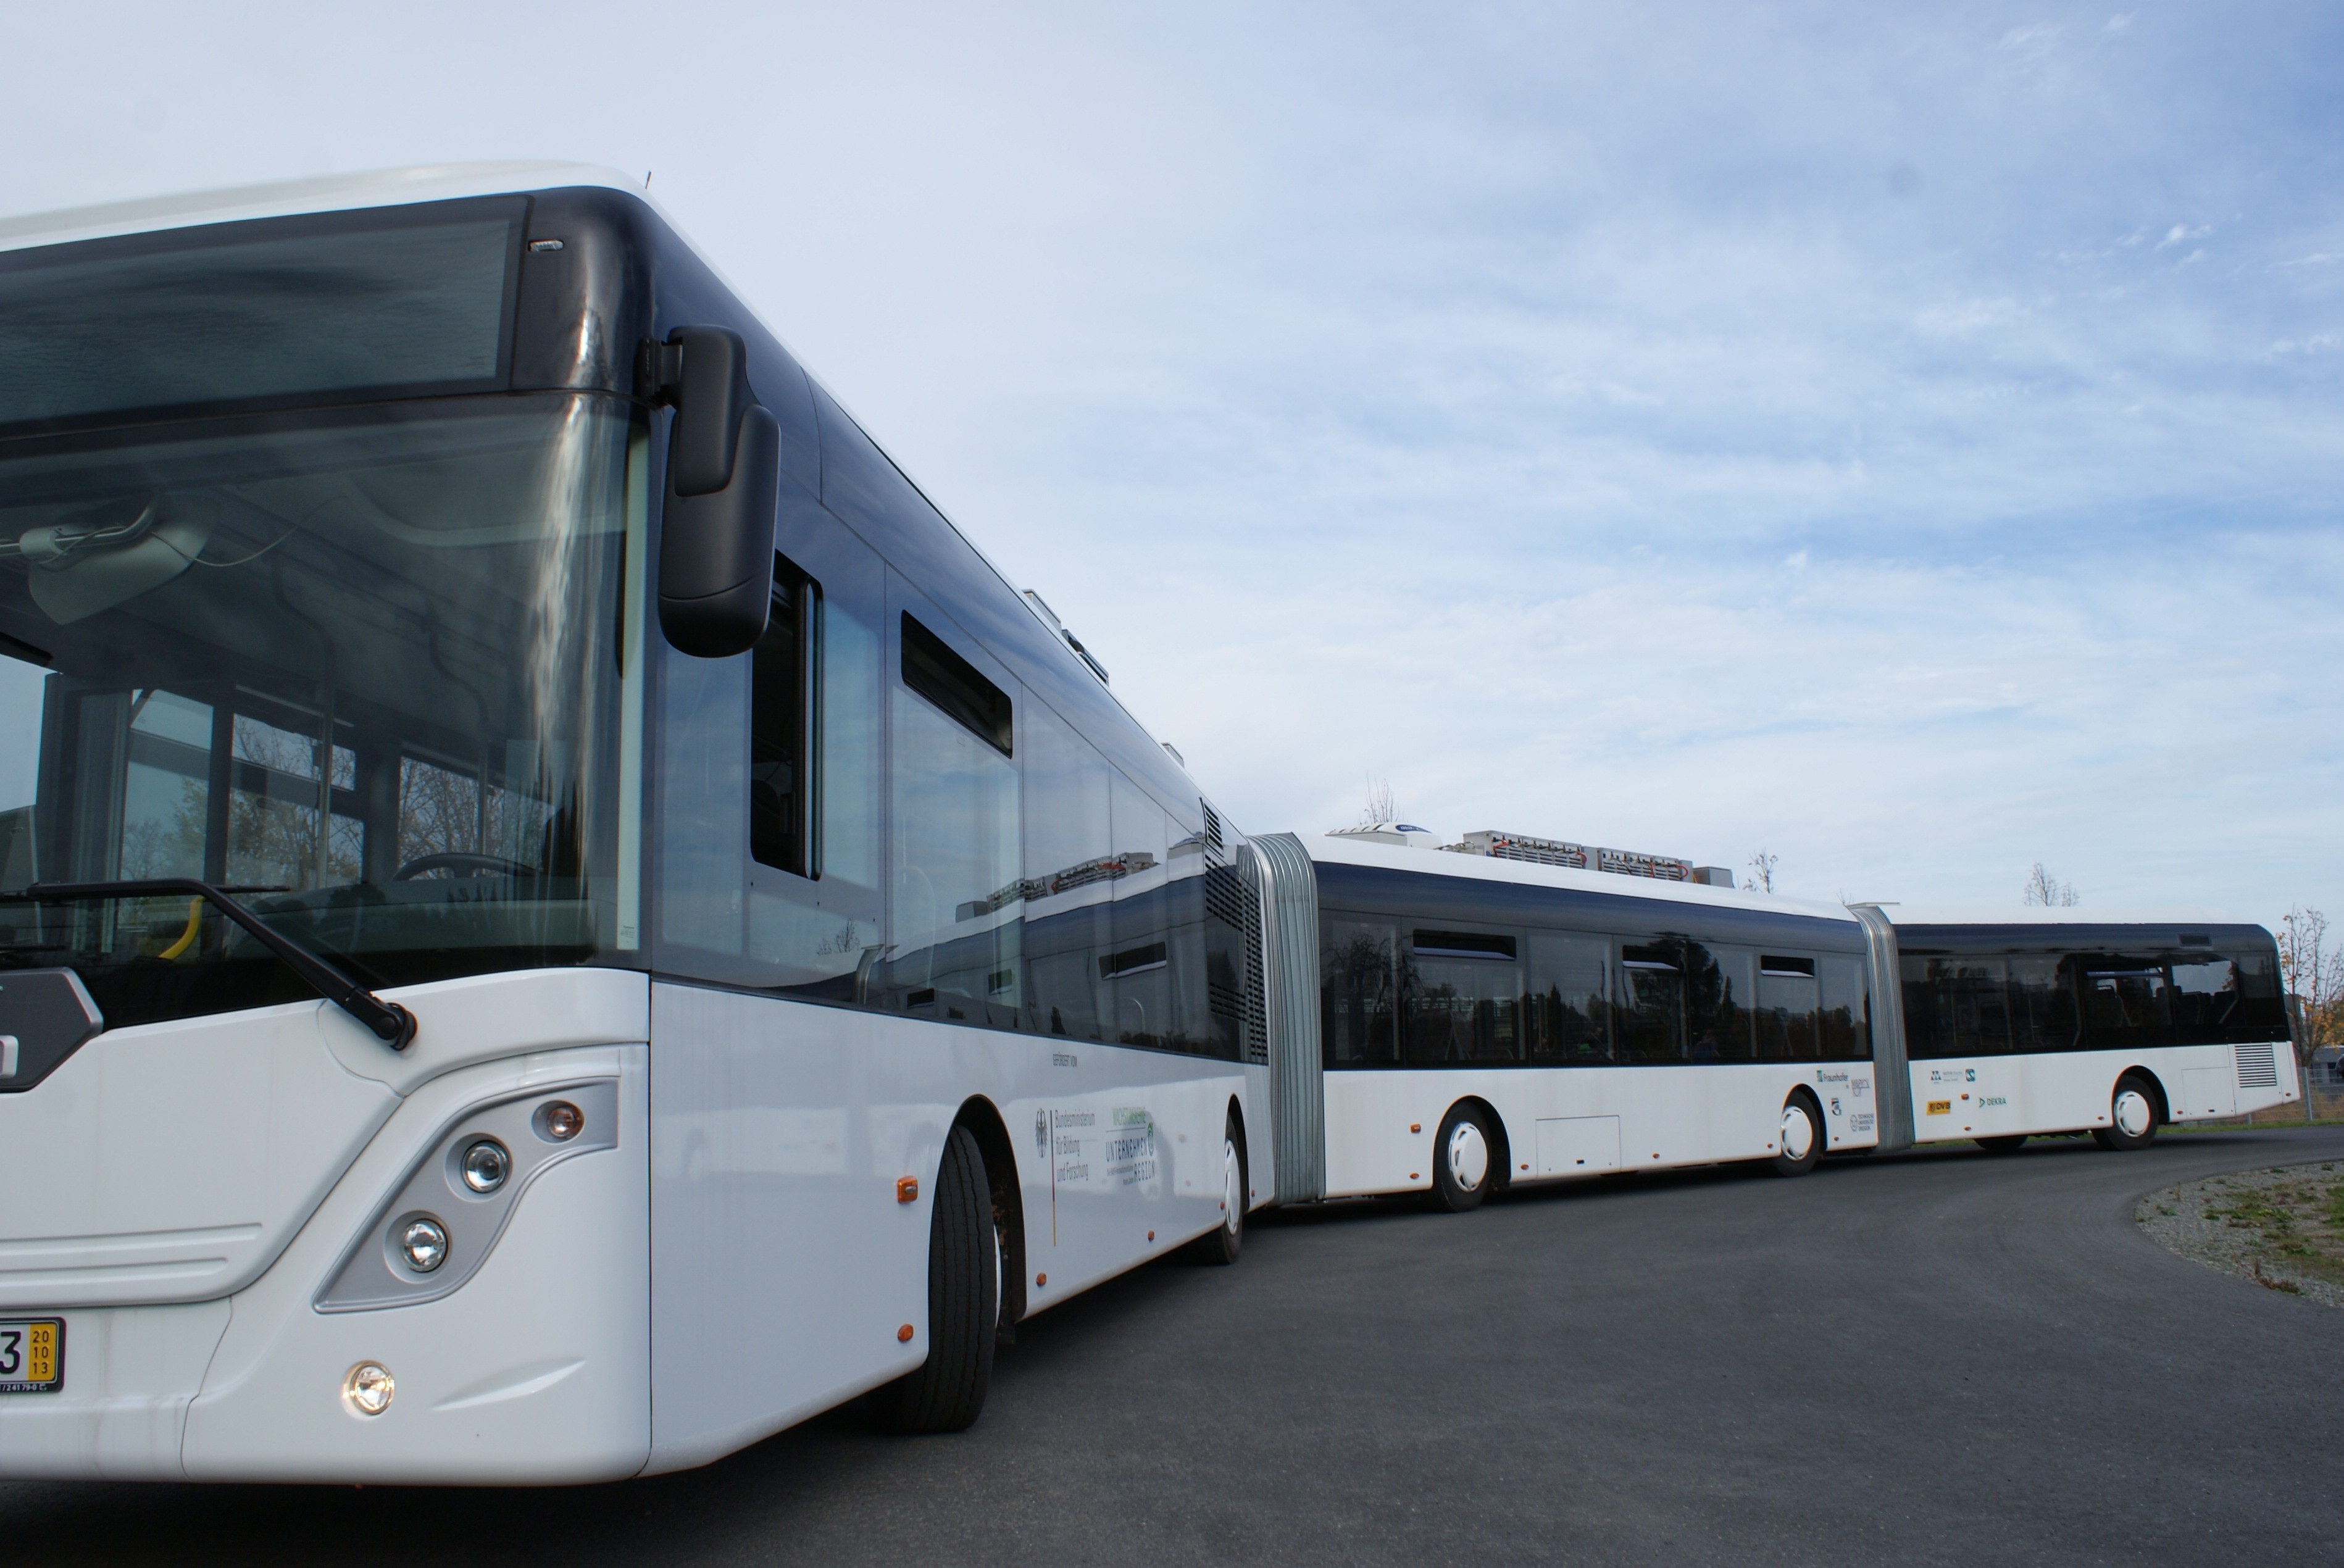
transport, vehicle, modern, public transport, bus, long, large, passenger, prototype, land vehicle, recreational vehicle, autotram, mode of transport, tour bus service